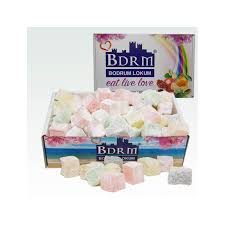
Yemek: lokum